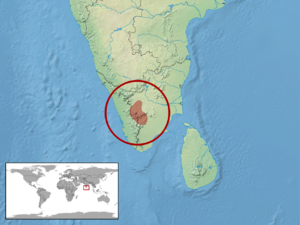
Ristella rurkii est une espèce de sauriens de la famille des Scincidae.